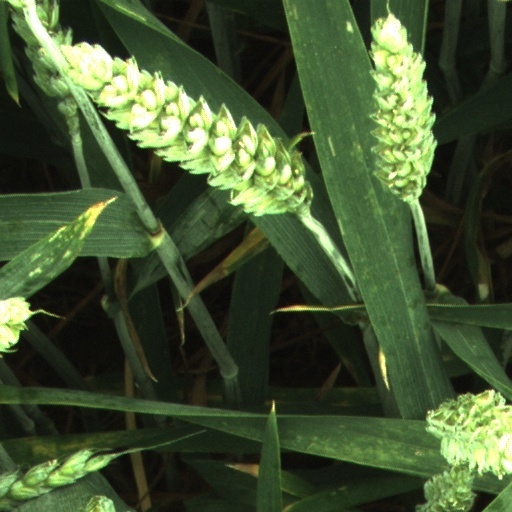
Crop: wheat